Guernsey, Iowa

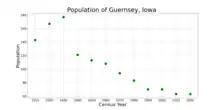
The population of Guernsey, Iowa from US census data

As of the census of 2020, there were 63 people, 31 households, and 19 families residing in the city. The population density was 112.0 inhabitants per square mile (43.3/km). There were 32 housing units at an average density of 56.9 per square mile (22.0/km). The racial makeup of the city was 95.2% White, 0.0% Black or African American, 1.6% Native American, 0.0% Asian, 0.0% Pacific Islander, 1.6% from other races and 1.6% from two or more races. Hispanic or Latino persons of any race comprised 1.6% of the population.